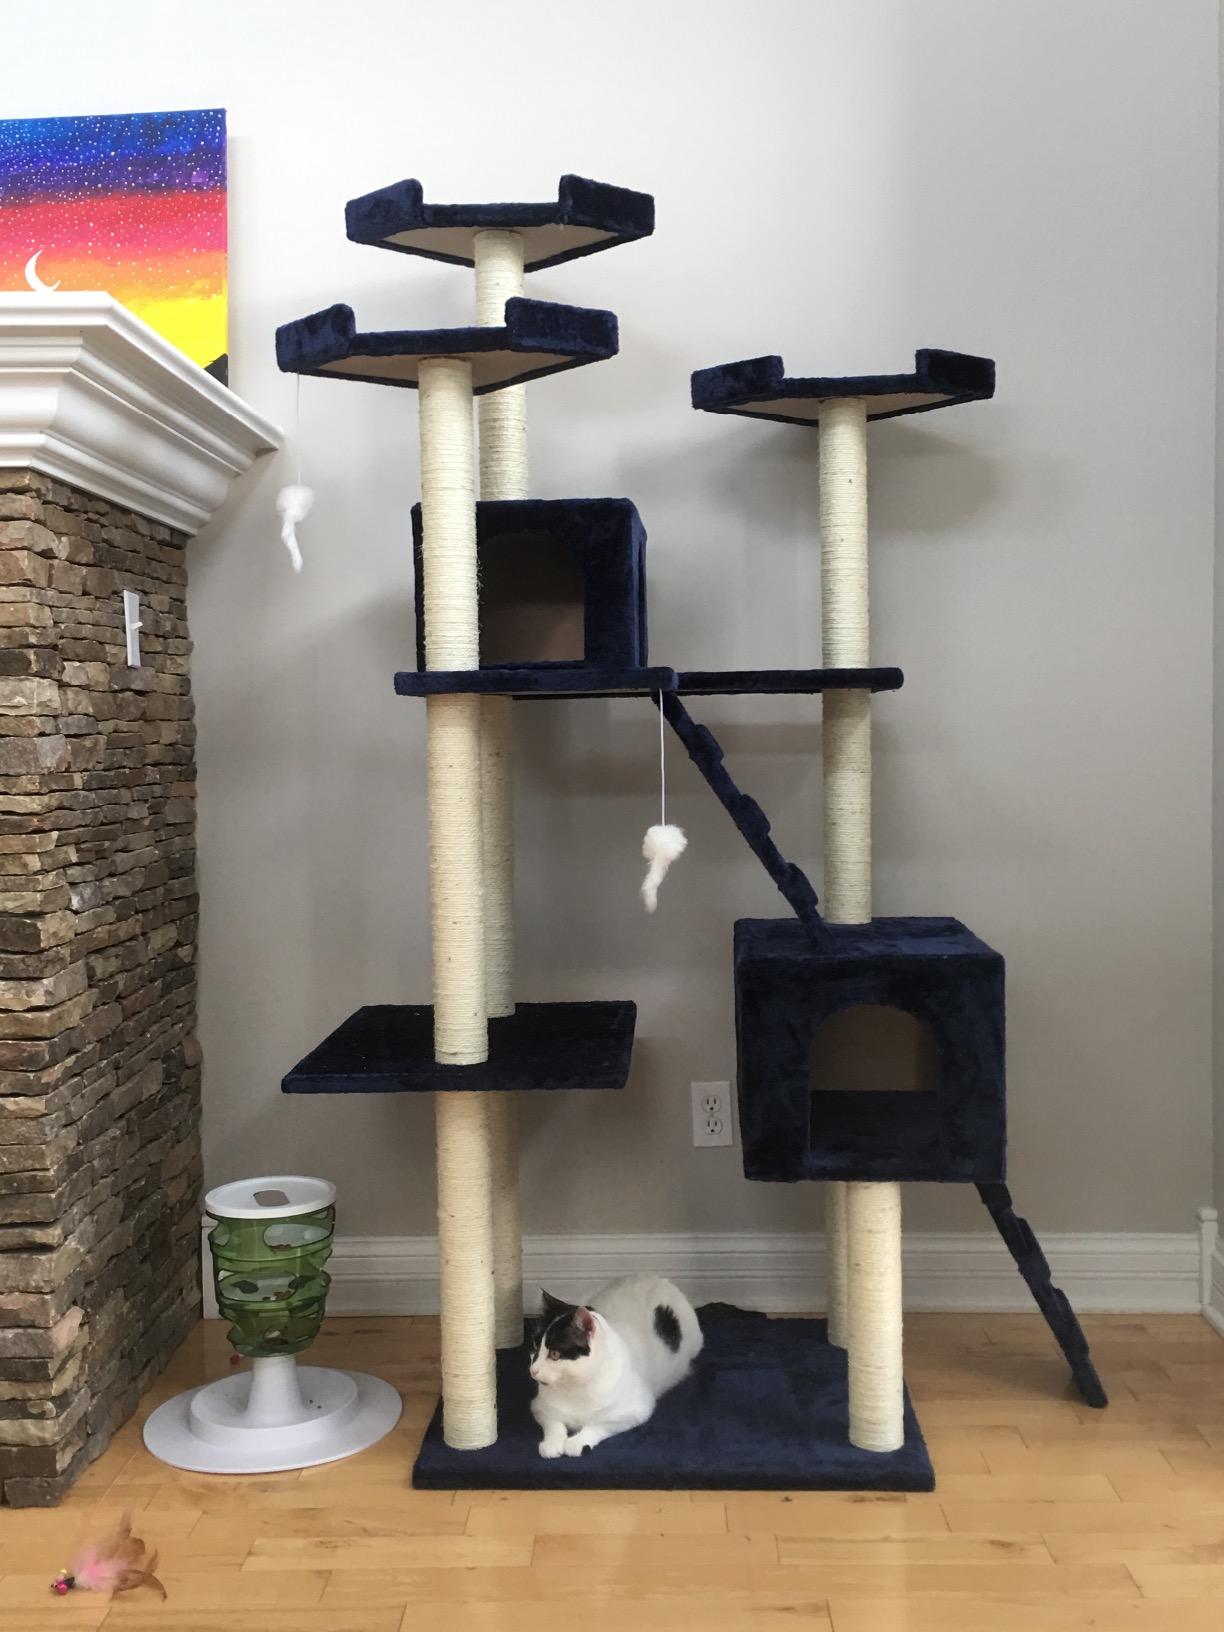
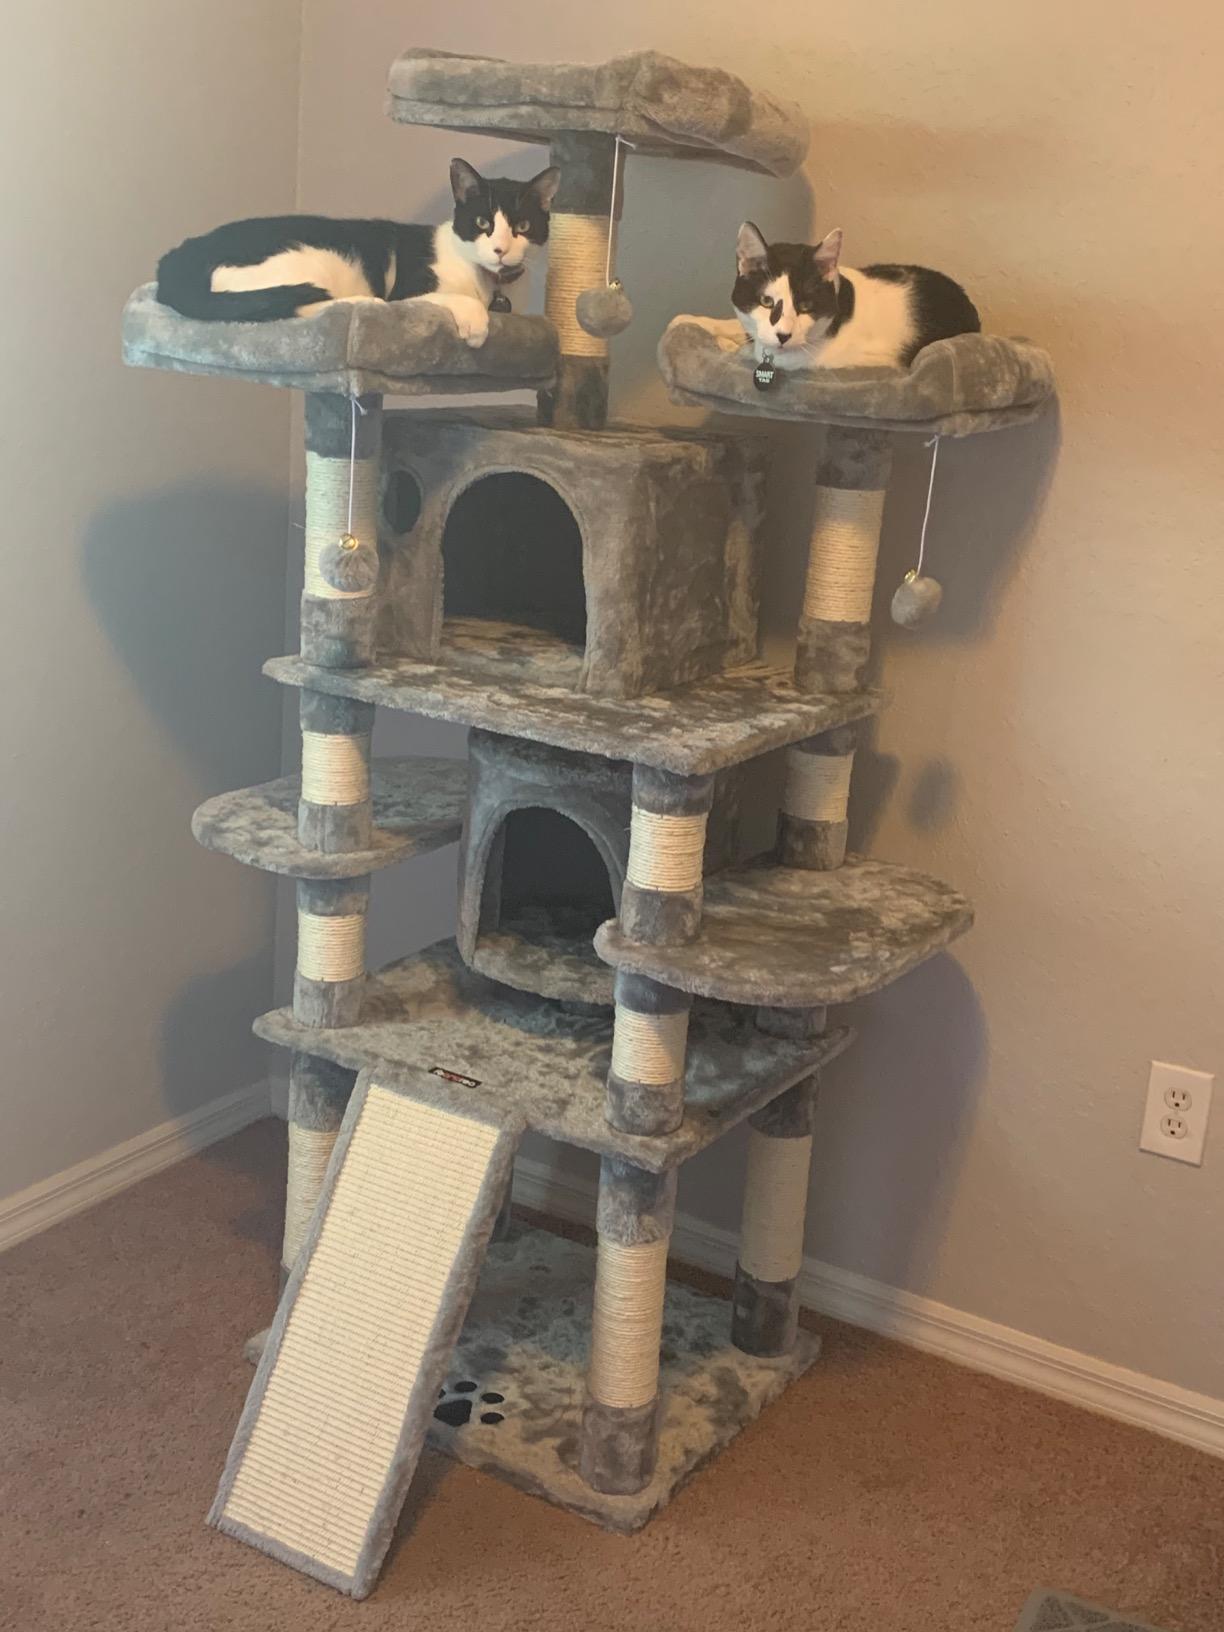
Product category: items_cat tree
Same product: no